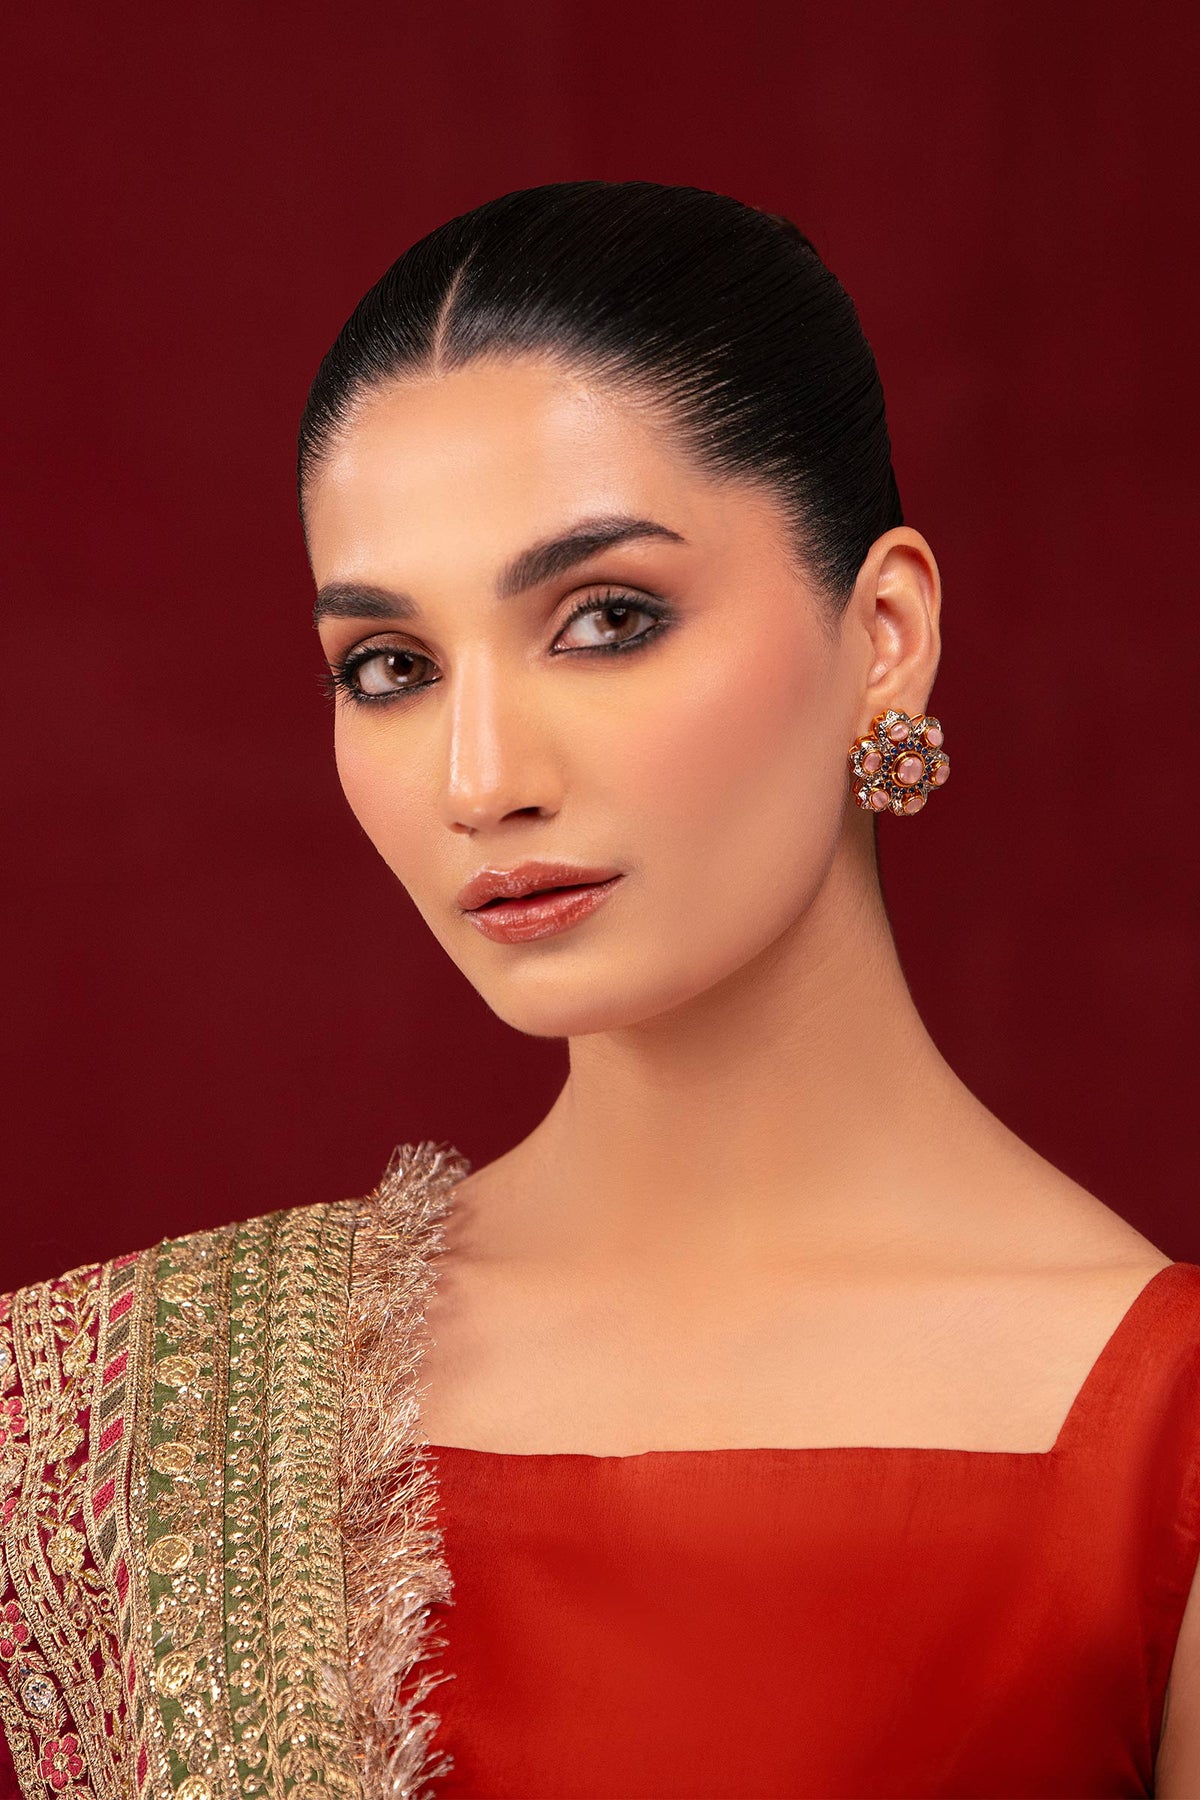
red gold kashmiri silk blouse